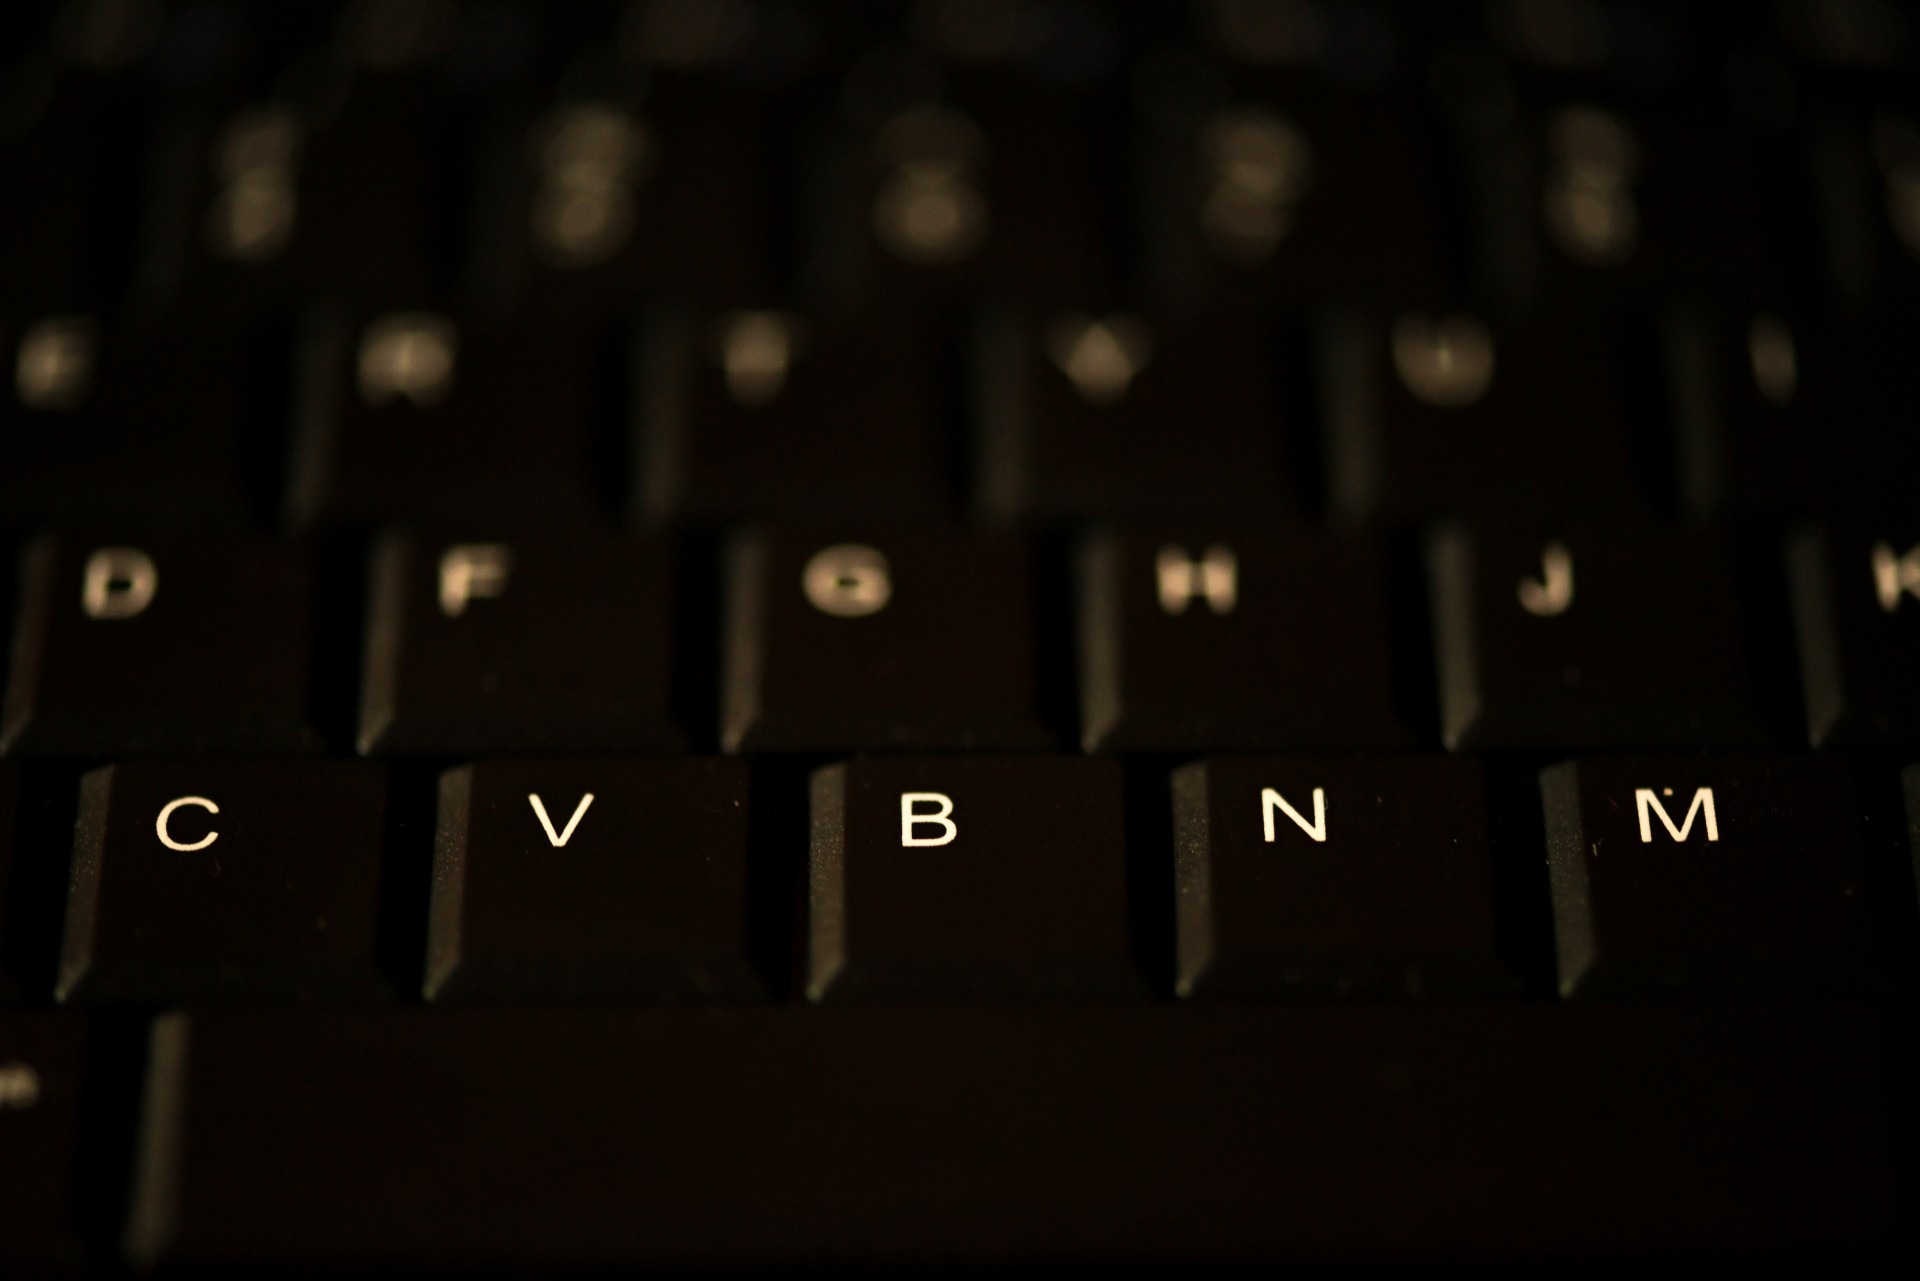
keyboard, technology, number, macro, communication, darkness, black, close up, font, lines, background, letters, detail, language, computer keyboard, electronic device, musical keyboard, computer components